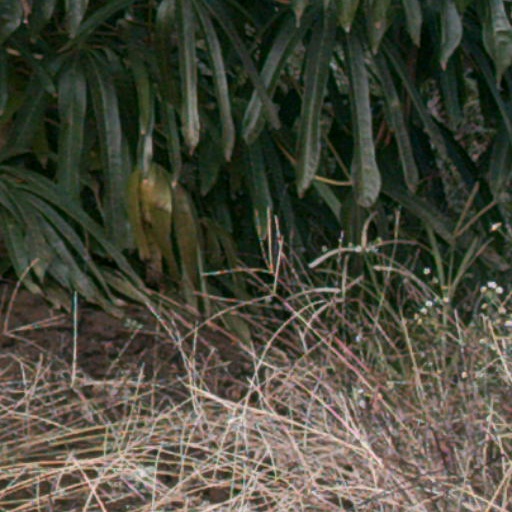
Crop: cassava